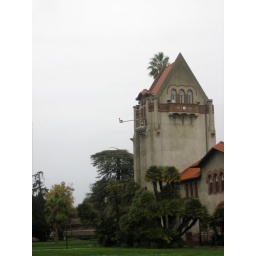
they put a chair out on tower hall every semester. i've never seen anyone sitting in it.